Flash memory

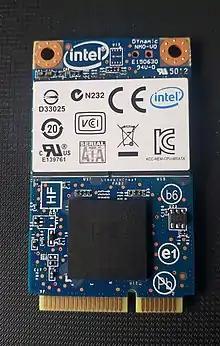
An Intel mSATA SSD in 2020

One more recent application for flash memory is as a replacement for hard disks. Flash memory does not have the mechanical limitations and latencies of hard drives, so a solid-state drive (SSD) is attractive in terms of speed, noise, power consumption, and reliability. Flash drives are gaining traction as mobile device secondary storage devices; they are also used as substitutes for hard drives in high-performance desktop computers and some servers with RAID and SAN architectures.